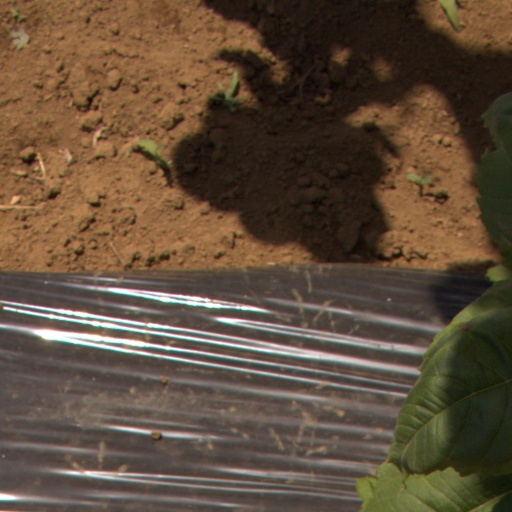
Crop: Jerusalem artichoke